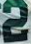
Number: 2